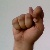
The image shows a hand gesture representing the letter 'T' in Indian Sign Language.